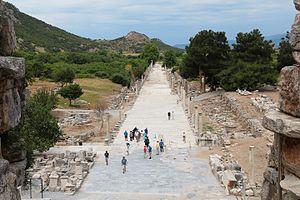
Voie Arcadiane à Éphèse vue du théâtre, Turquie
Éphèse est l'une des plus anciennes et plus importantes cités grecques d'Asie Mineure, la première de l'Ionie. Bien que ses vestiges soient situés près de sept kilomètres à l'intérieur des terres, près des villes de Selçuk et Kuşadası dans l'Ouest de l'actuelle Turquie, Éphèse était dans l'Antiquité, et encore à l'époque byzantine, l'un des ports les plus actifs de la mer Égée; il est situé près de l'embouchure du grand fleuve anatolien Caystre. L’Artémision, le grand sanctuaire dédié à Artémis, la déesse tutélaire de la cité, qui comptait parmi les Sept merveilles du monde et auquel Éphèse devait une grande part de sa renommée, était ainsi à l'origine situé sur le rivage. C'est l'œuvre combinée des sédiments charriés par le Caystre, des changements climatiques, et peut-être d'accidents sismiques, qui explique le déplacement progressif de la côte vers l'Ouest, et l'ensablement subséquent des ports de la ville, prélude de leur abandon.